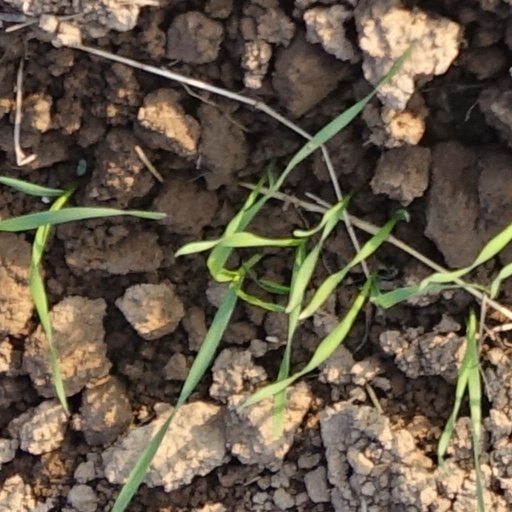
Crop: wheat